Stuart Syvret

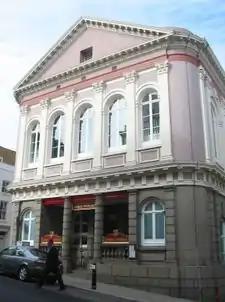
States of Jersey building, the island's parliament, St Helier

Syvret was elected, at his third attempt, to the States of Jersey in 1990 for a three-year term as Deputy of Saint Helier District 3&4 as a member of the Jersey Green Party.